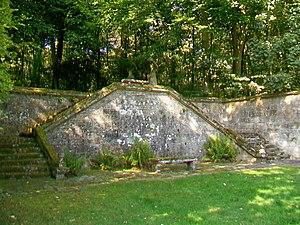
Double escalier menant vers la terrasse avec la salle de verdure à l'ouest du miroir d'eau. De part et autre de cette terrasse, se trouvent les statues représentant les Saisons
Le château d'Ognon était situé dans la commune d'Ognon, dans l'Oise.